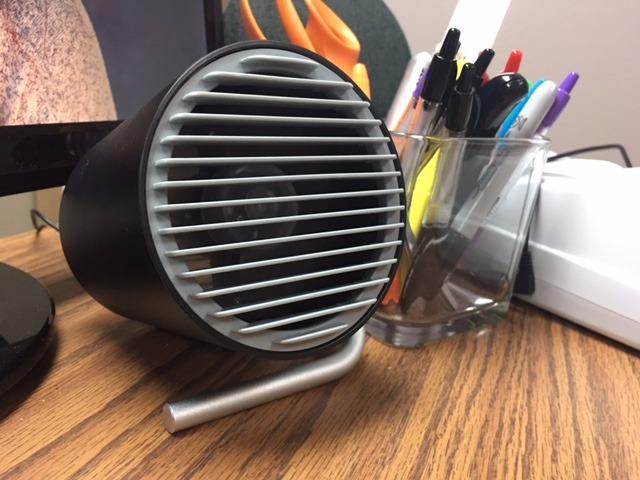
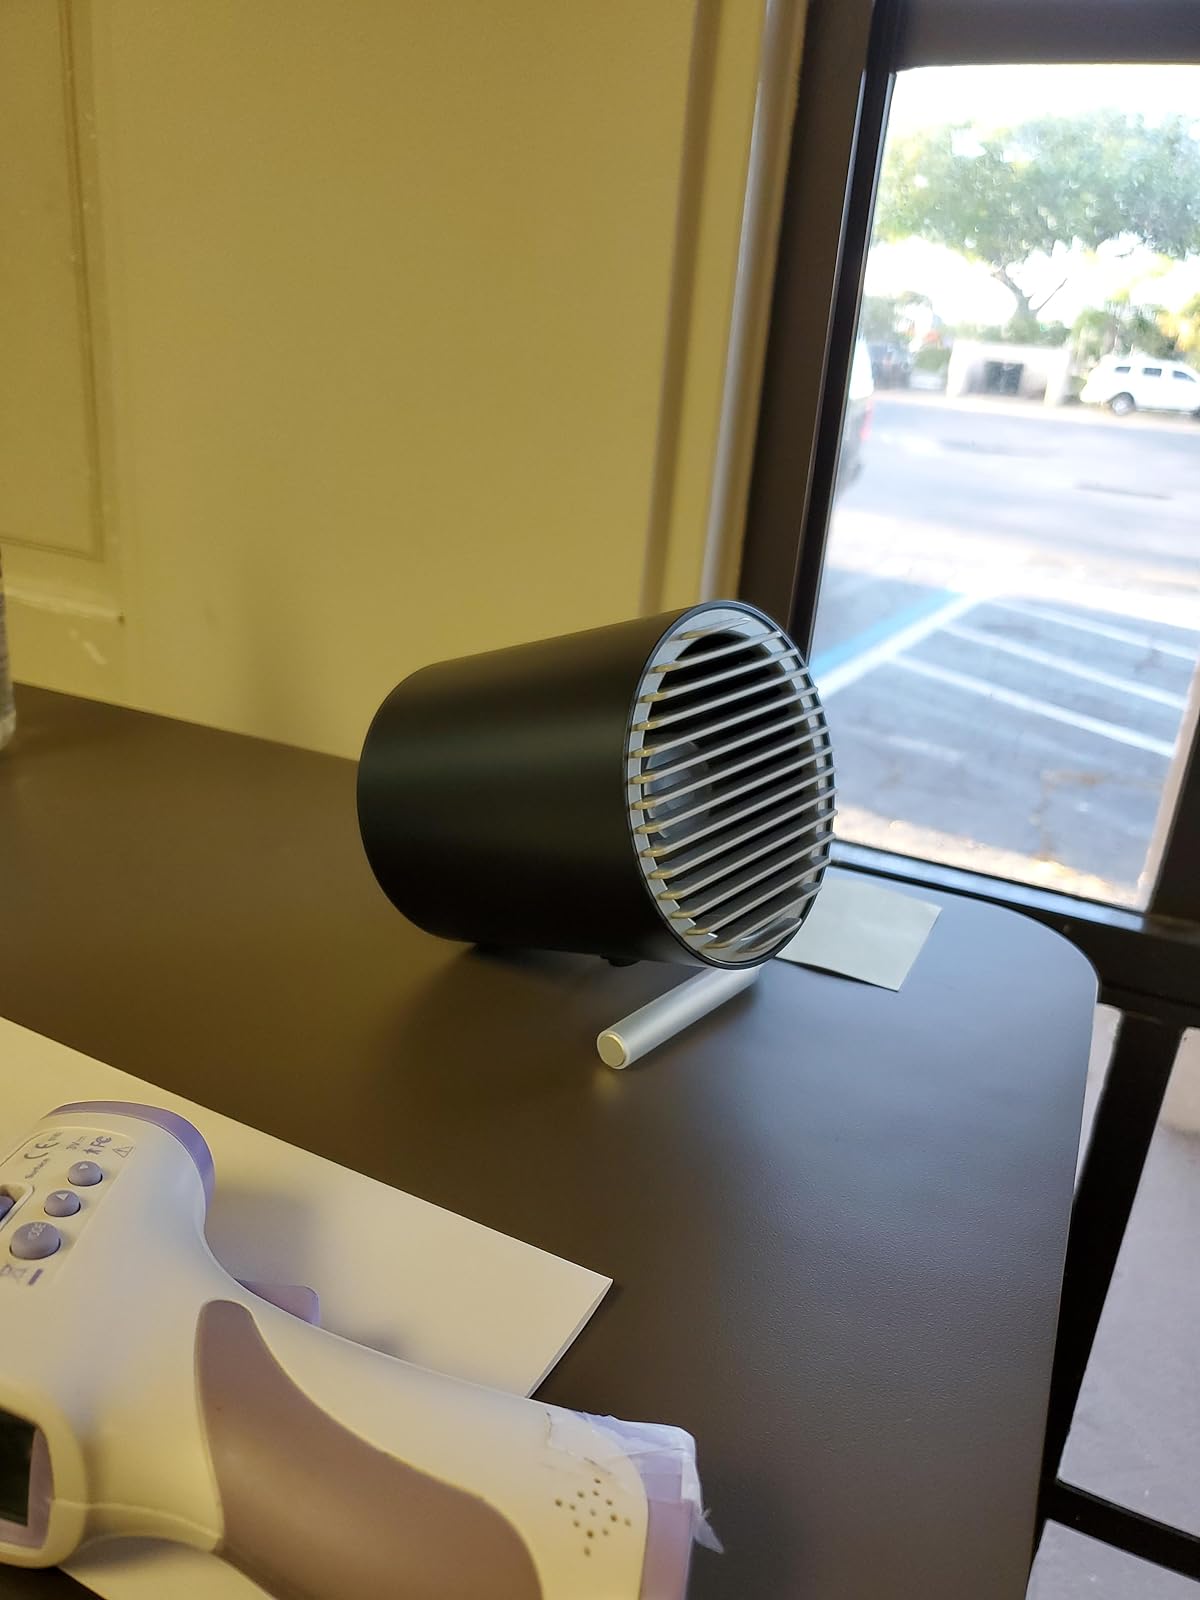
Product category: fan
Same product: yes